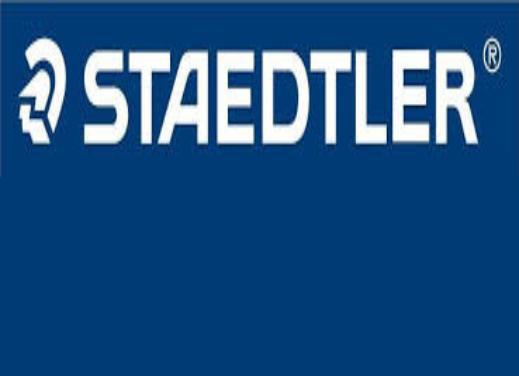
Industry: Necessities